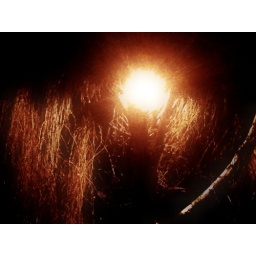
The tree on our driveway was blowing in the wind across the street lamp, taken with my iPhone